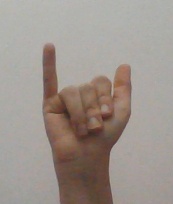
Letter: ya